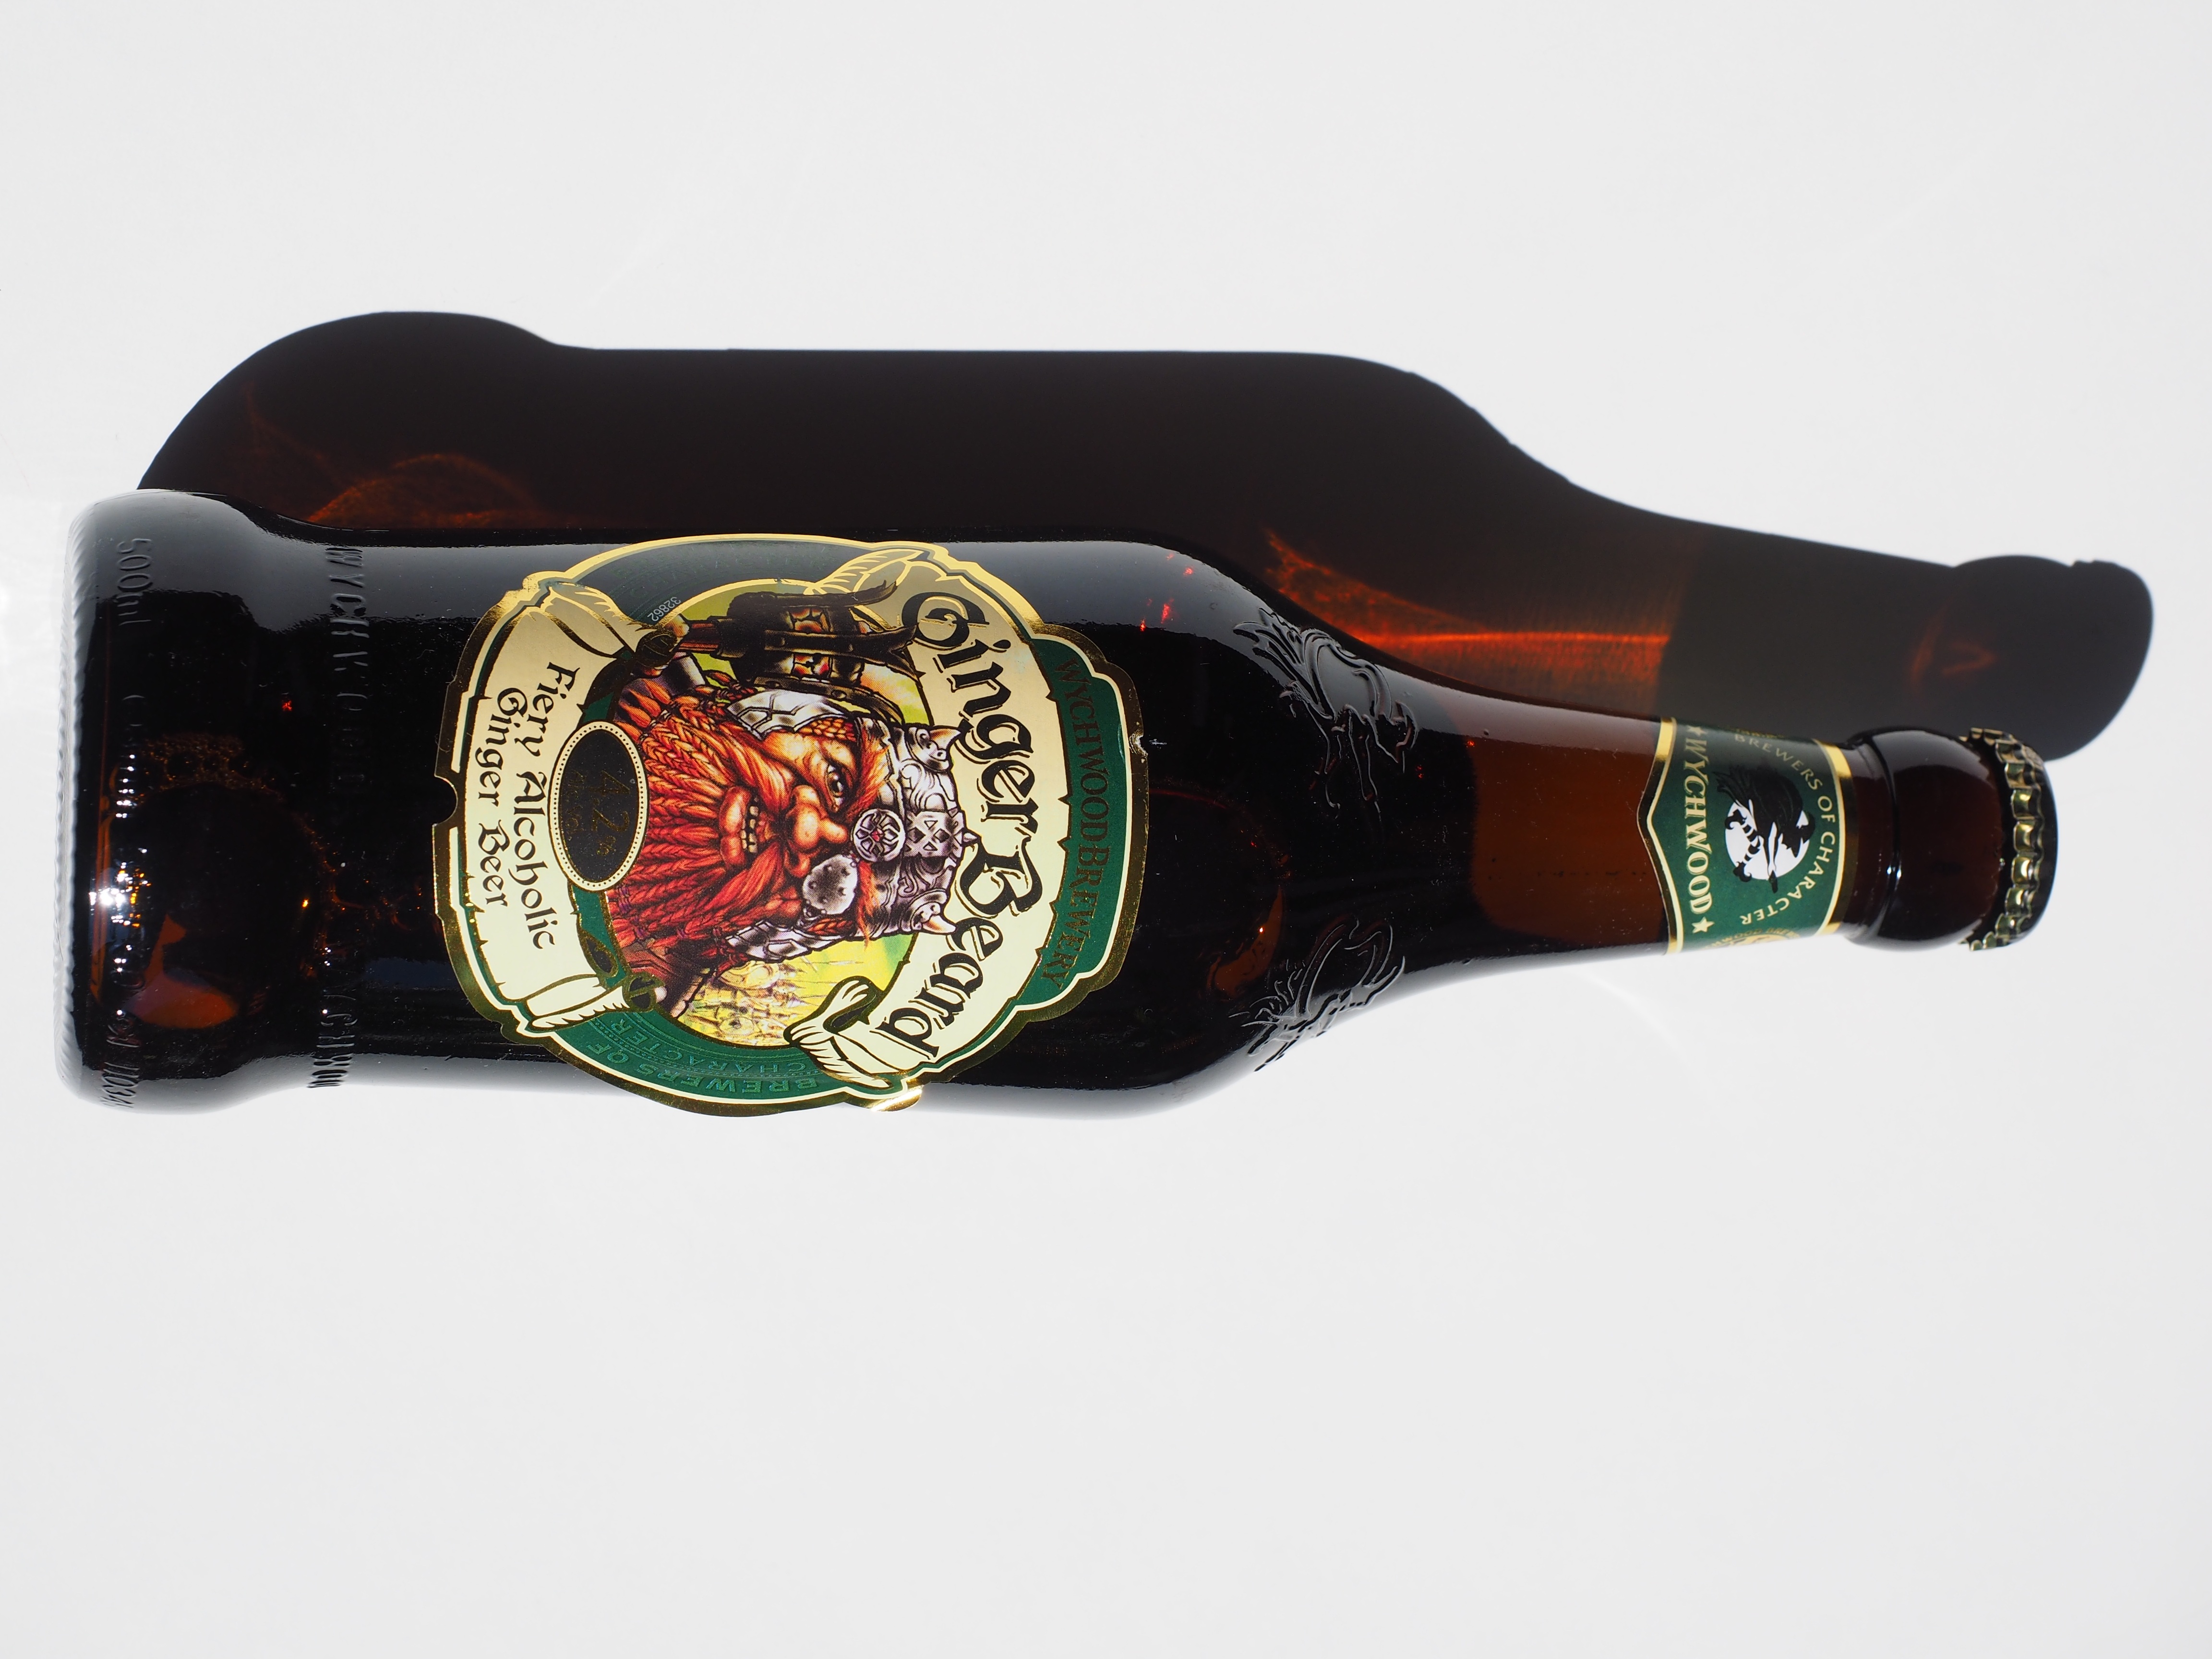
glass, brown, drink, bottle, beer, alcohol, glass bottle, jewellery, beer bottle, fashion accessory, distilled beverage, ginger beard beer, ginger beard